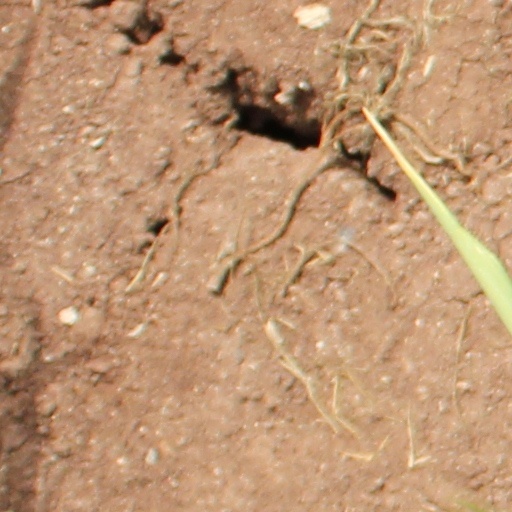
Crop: wheat